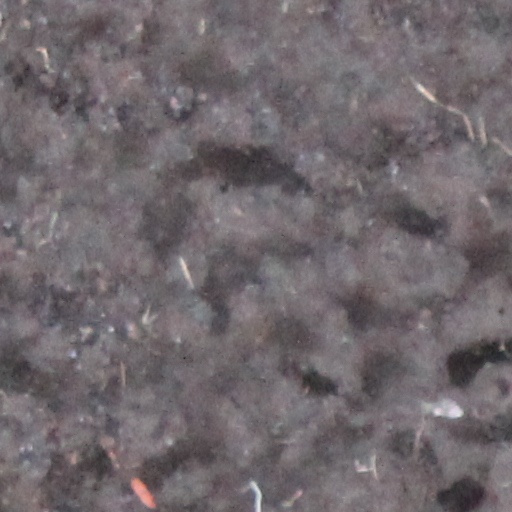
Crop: wheat